Republic of South Maluku

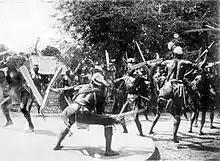
Image showing traditional cakalele dance performance; nowadays Moluccans are rediscovering their ancient cultural traditions.

The Dutch government finally decided to transport the remaining men and their families to the Netherlands. They were discharged on arrival and 'temporarily' housed in camps until it was possible for them to return to the Moluccan islands. In this way around 12,500 persons were settled in the Netherlands, more or less against their will and certainly also against the original plans of the Dutch government. The reaction of the Dutch government to the settlement of the Moluccan soldiers was exactly the opposite of the reaction to the Indo repatriates. Whereas the latter were defined as fellow-citizens who had to be integrated as quickly and as fully as possible, the Moluccans were considered to be temporary residents who had to be repatriated to Indonesia. They were 'temporarily' housed in camps, mostly in rural areas and near small towns. A special agency was set up to manage all matters concerning these temporary residents, the 'Commissariaat Ambonezenzorg' (CAZ). the camps included the former Nazi transit camp Westerbork.